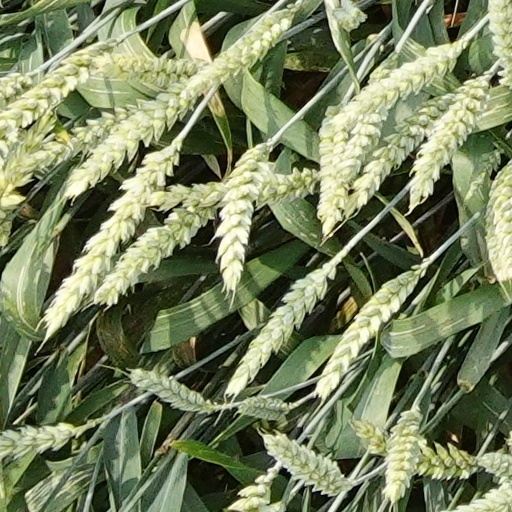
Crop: wheat